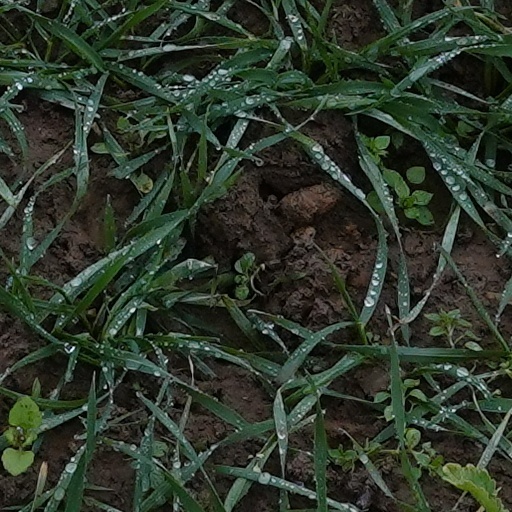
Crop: wheat